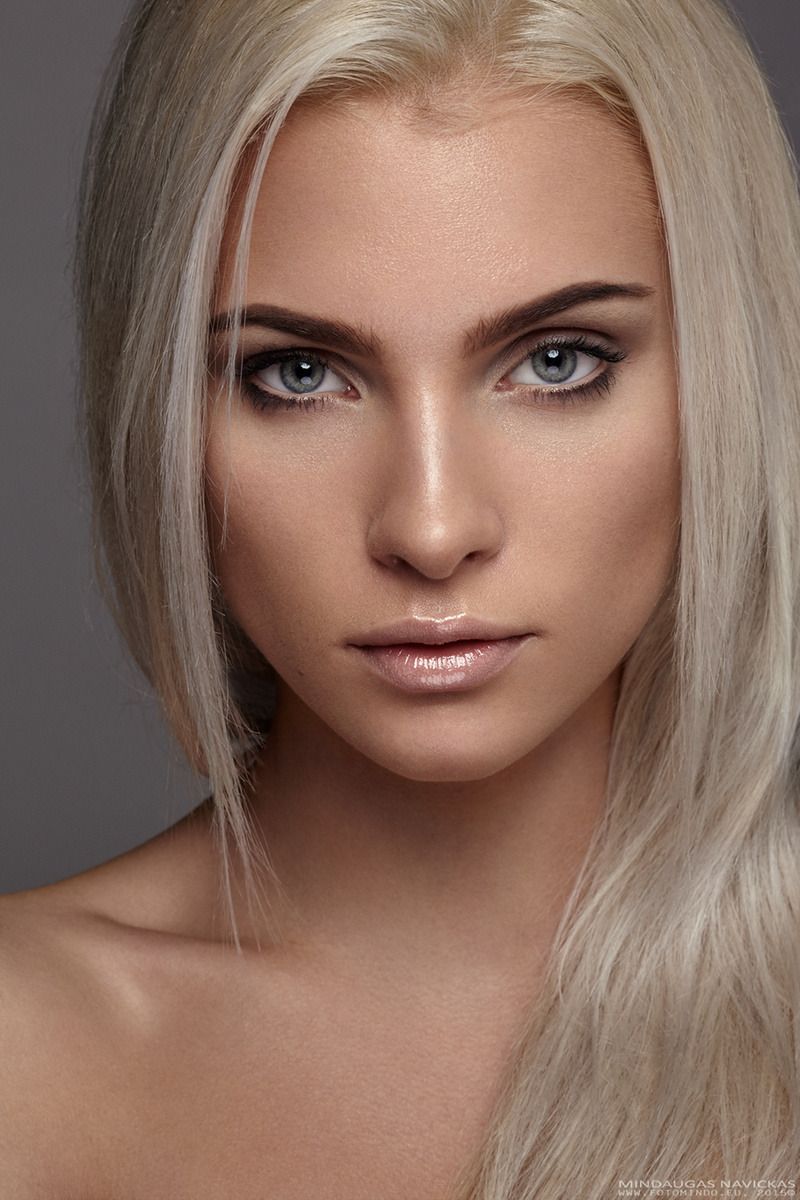
Label: Colored